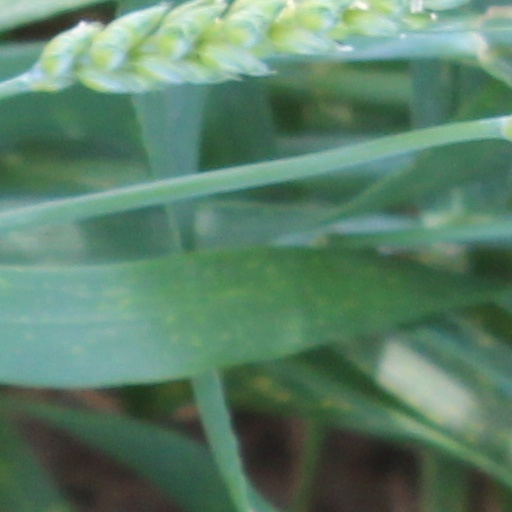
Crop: wheat